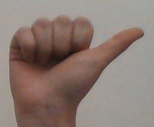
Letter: dhad